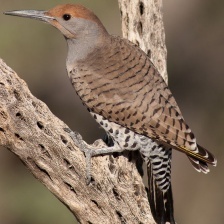
Species: GILDED FLICKER
Scientific name: COLAPTES AURATUS